Zeolite

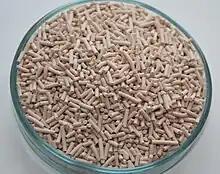
Synthetic zeolite

Thomsonites, one of the rarer zeolite minerals, have been collected as gemstones from a series of lava flows along Lake Superior in Minnesota and, to a lesser degree, in Michigan. Thomsonite nodules from these areas have eroded from basalt lava flows and are collected on beaches and by scuba divers in Lake Superior.